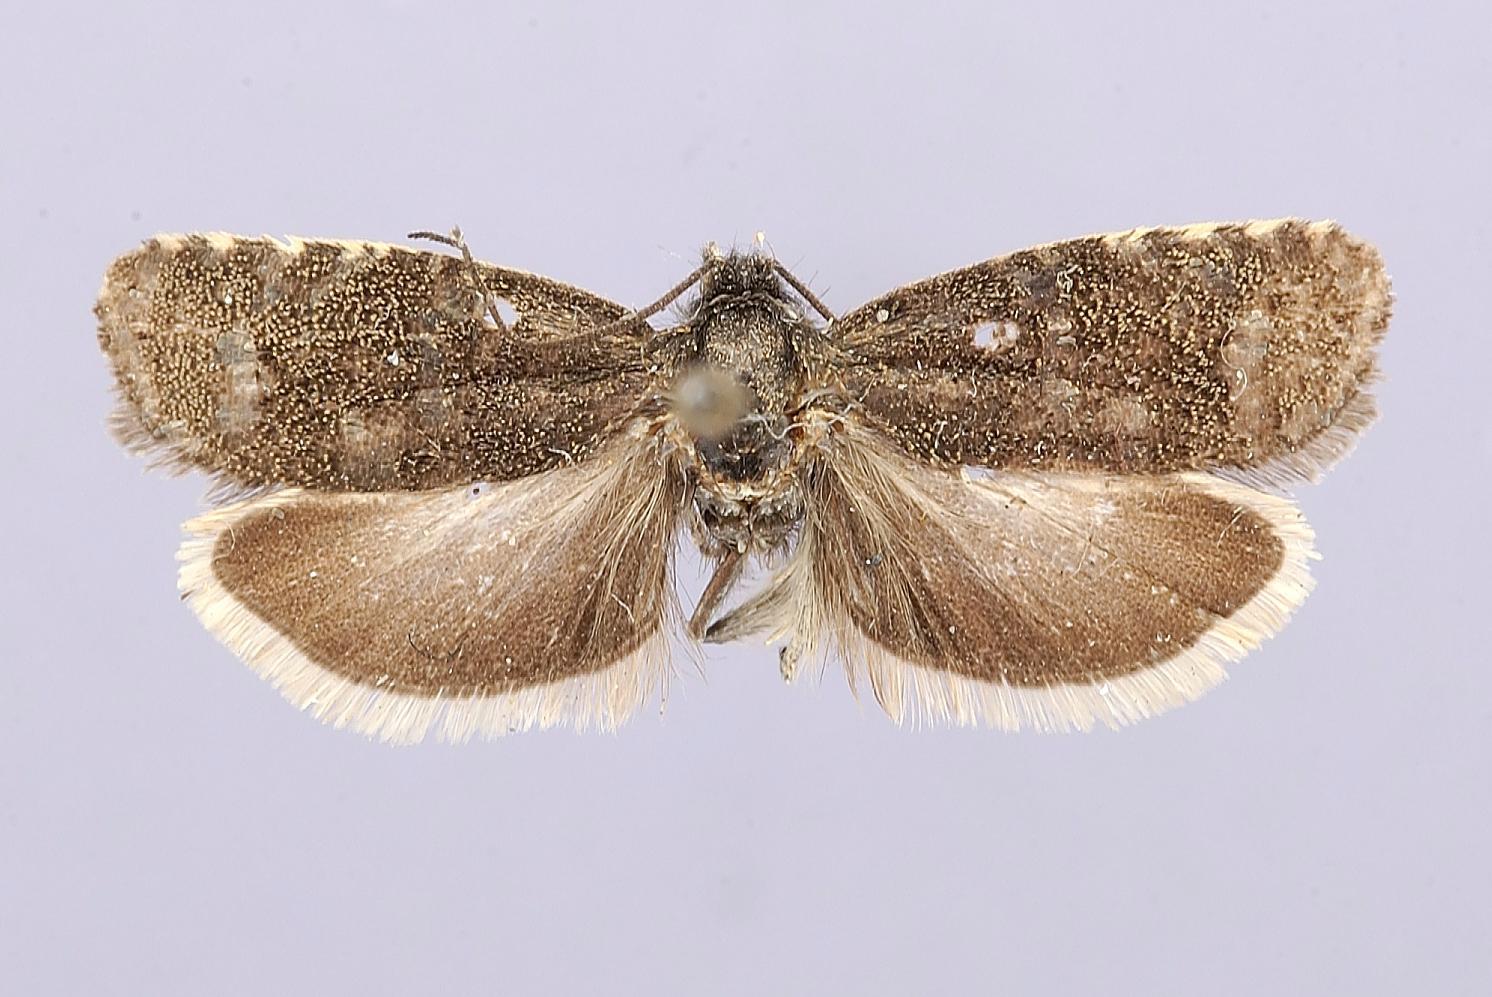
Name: Hedulia injectiva
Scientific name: Hedulia injectiva Heinrich, 1926
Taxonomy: Animalia, Arthropoda, Insecta, Lepidoptera, Tortricidae
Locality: Reno, Washoe, Nevada, United States
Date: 24 Jan 1911